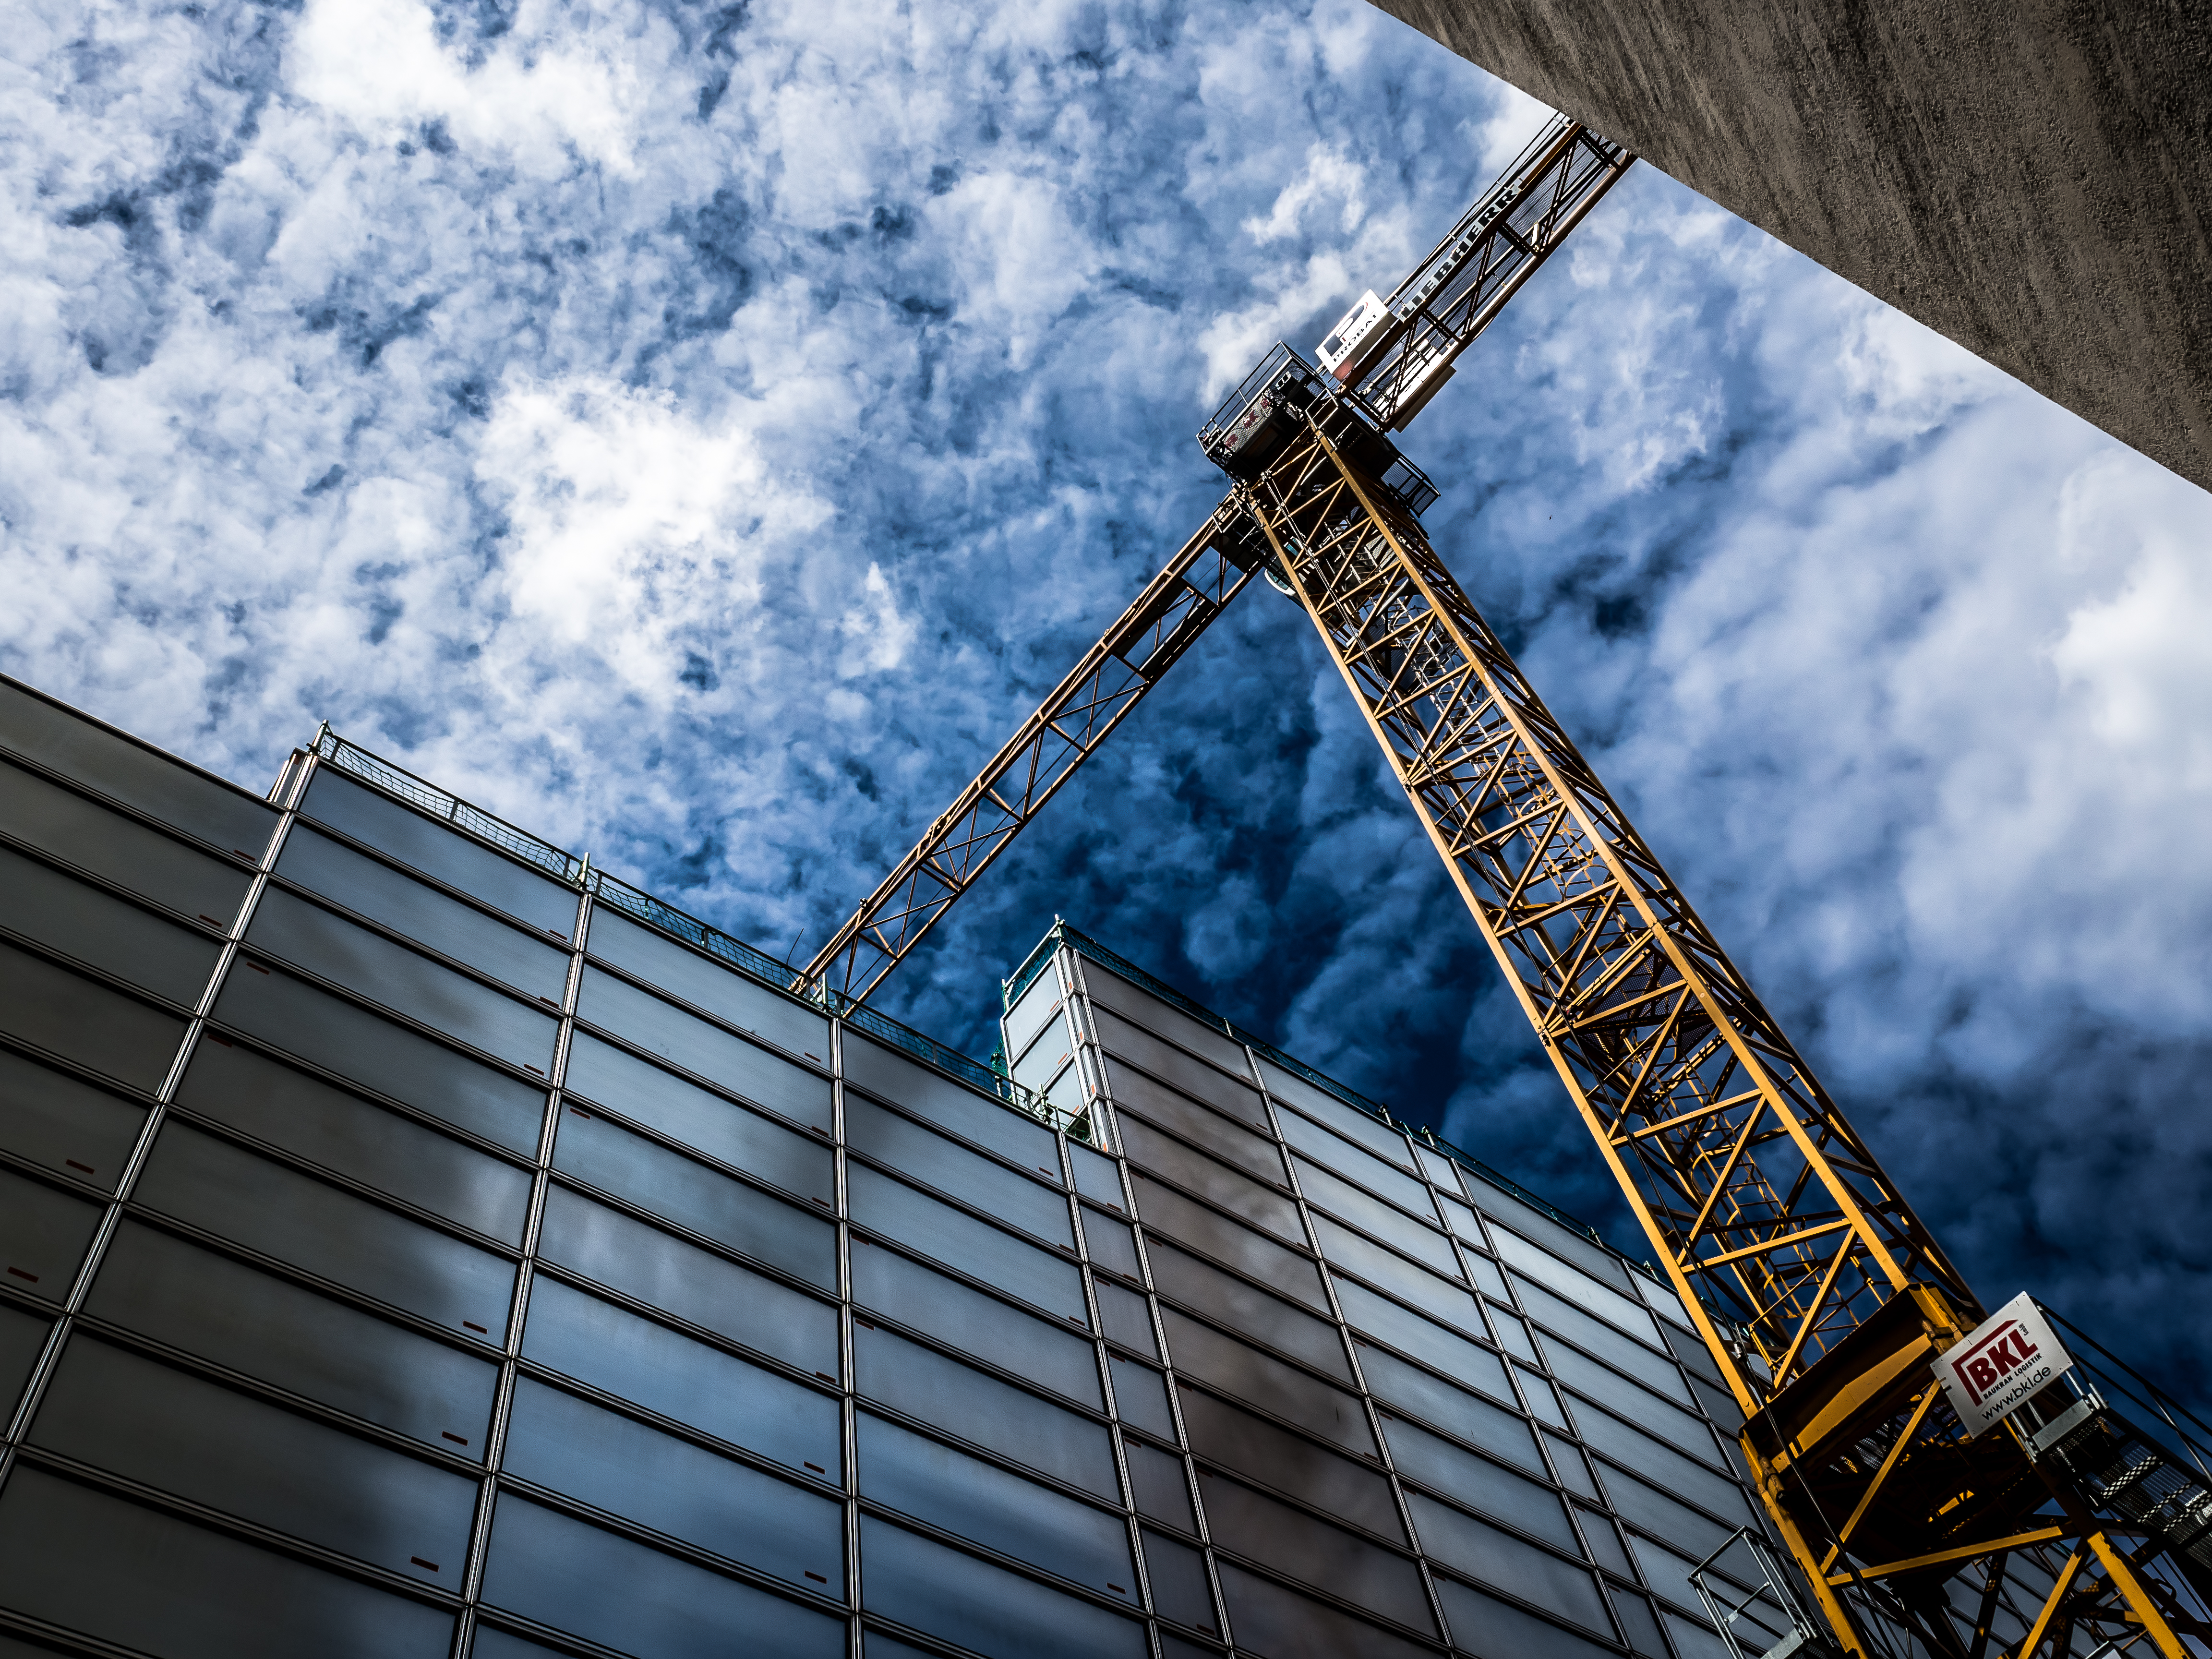
architecture, sky, skyscraper, urban, construction, reflection, mast, color, facade, blue, industry, energy, germany, amazing, bayern, bavaria, bestoftheday, streetview, munich, mnchen, muc, muenchen, minga, photooftheday, urban area